Penshurst Place

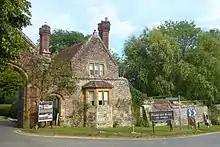
The Grade II-listed gatehouse to Penshurst Place

Penshurst Place was built as a hall house in 1341 for Sir John de Pulteney, a London merchant and four times Lord Mayor of London who wanted a country residence within easy distance of London. This was at the time when such properties ceased to be castles: they were more dwellings that could be defended in an emergency. When Henry IV's third son, John, Duke of Bedford, occupied Penshurst, the second hall, known as the Buckingham Building, was built: so called after the subsequent owners, the Dukes of Buckingham. Edward Stafford, 3rd Duke of Buckingham was executed in 1521 by Henry VIII following a lavish feast held at Penshurst Place hosted by the Duke in honour of Henry in 1519; it then stayed in the crown estate for the rest of Henry's reign, with documented evidence Henry used Penshurst Place as a hunting lodge and visiting with his courtier Brandon, the property being only a few miles from Hever Castle, the childhood home of Henry's second wife Anne Boleyn.